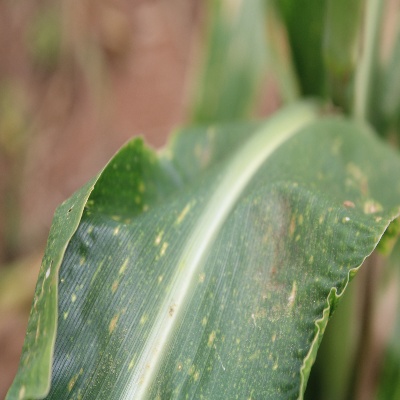
Crop: Maize
Condition: leaf spot